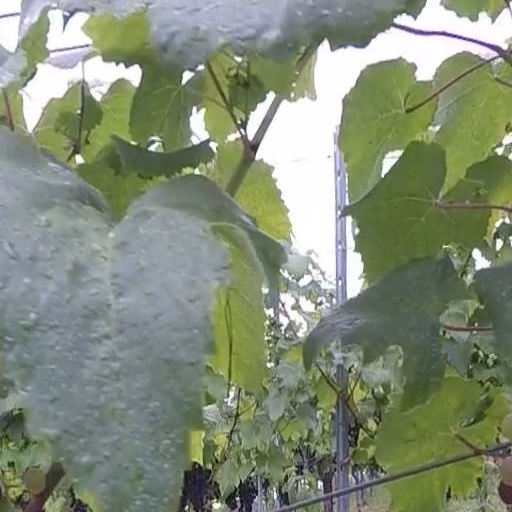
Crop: grape